Saint-Aubin-de-Médoc

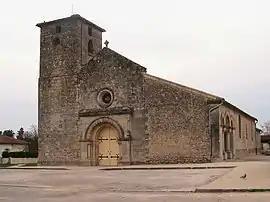
The church in Saint-Aubin-de-Médoc

Saint-Aubin-de-Médoc ("Saint Aubin of Médoc") is a commune in the Gironde department in the Nouvelle-Aquitaine region in Southwestern France. Part of Bordeaux Métropole, it is located northwest of Bordeaux.